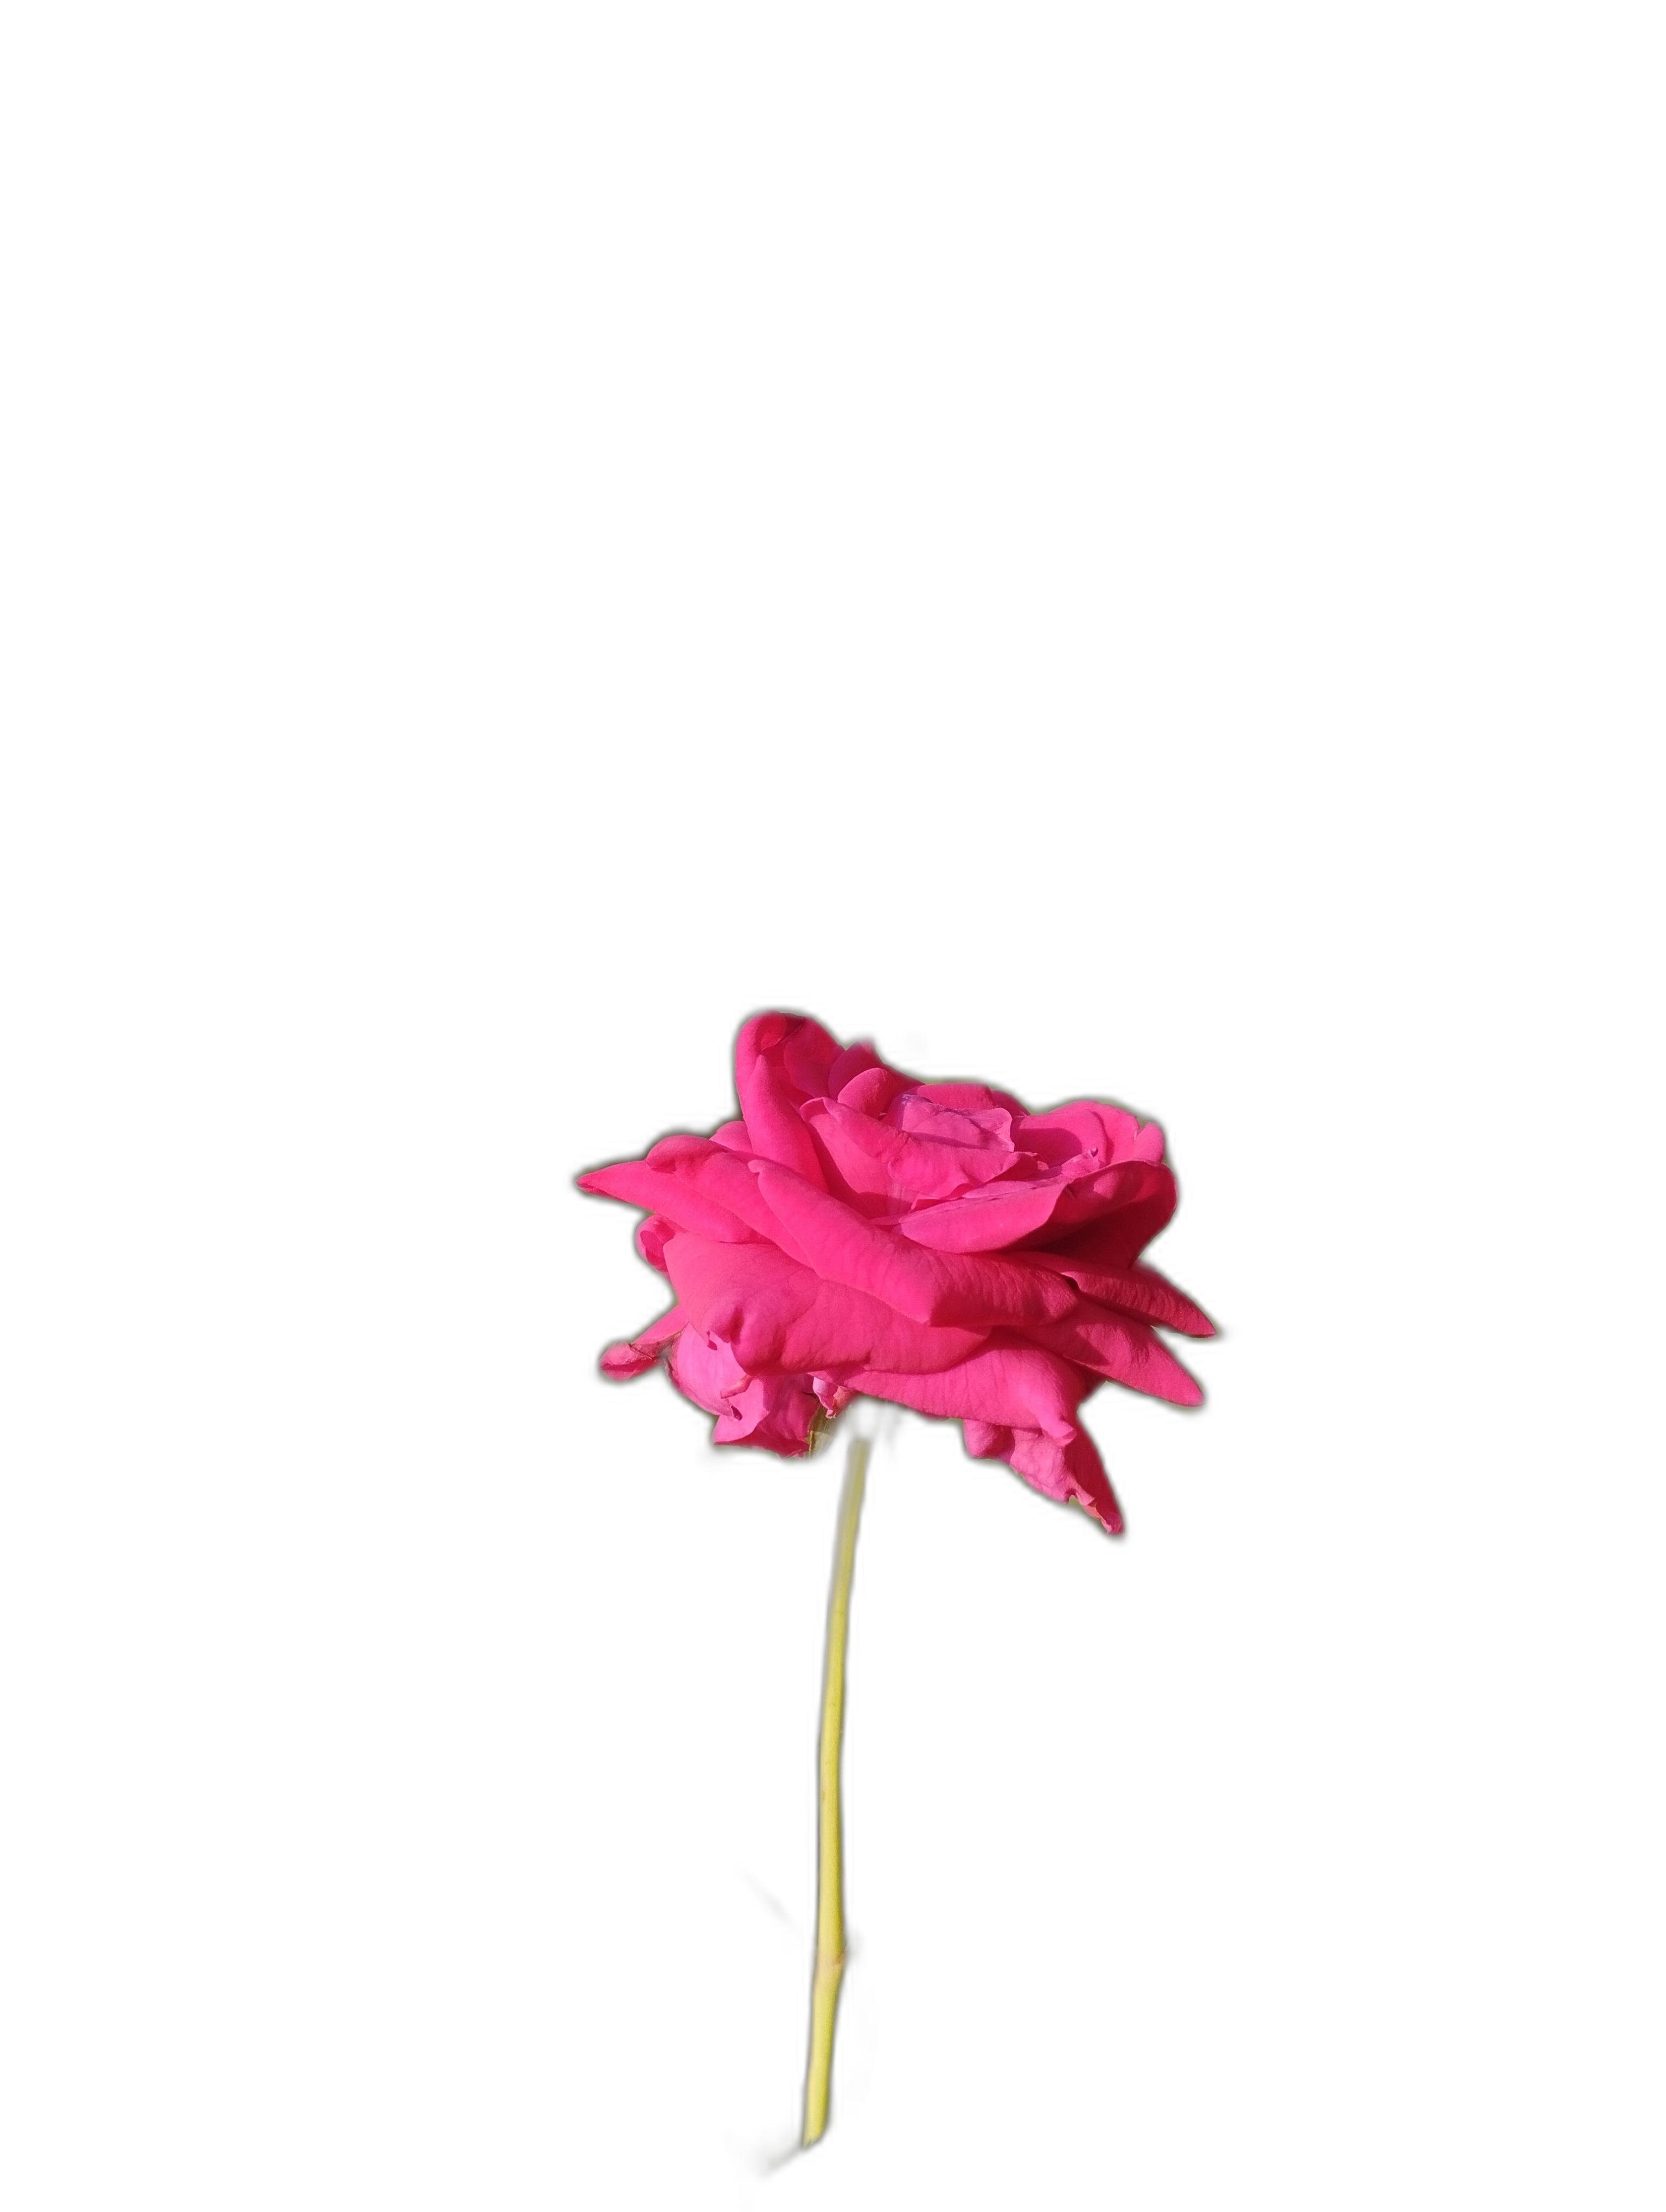
Label: Rose